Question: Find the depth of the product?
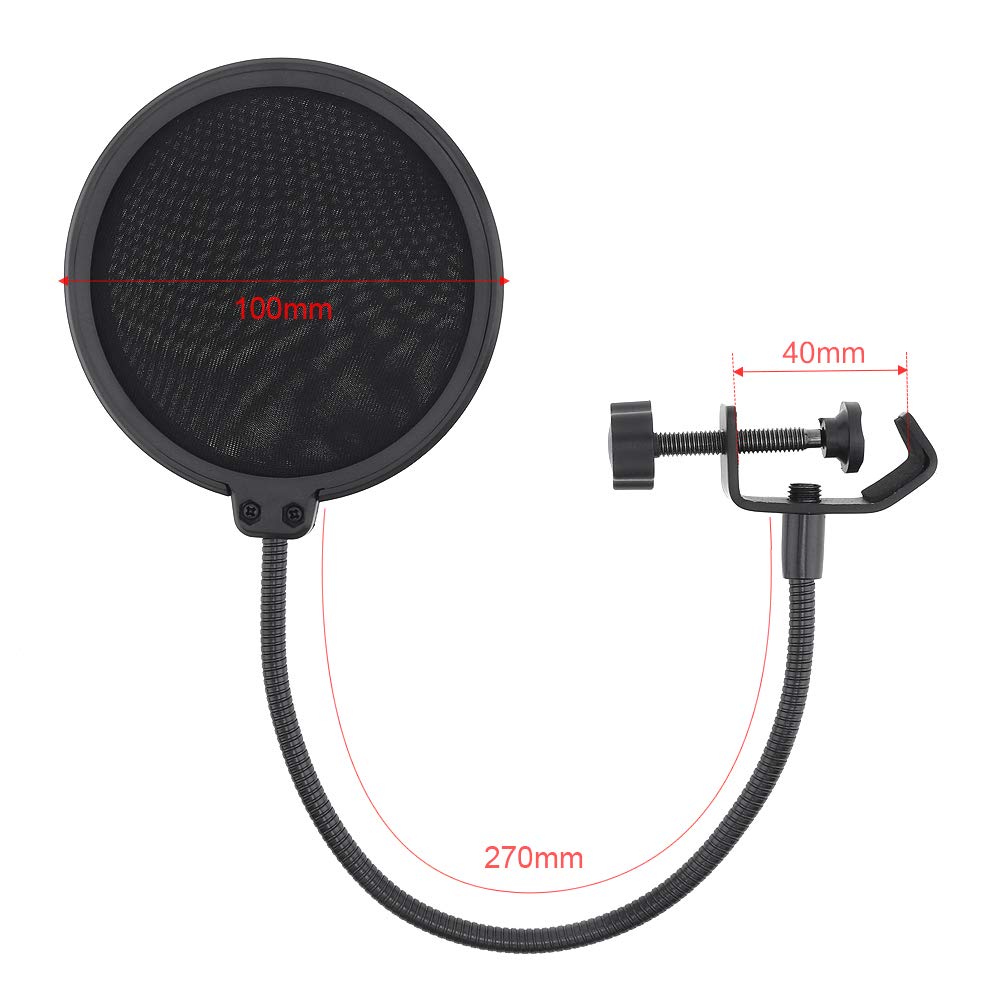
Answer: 100.0 millimetre